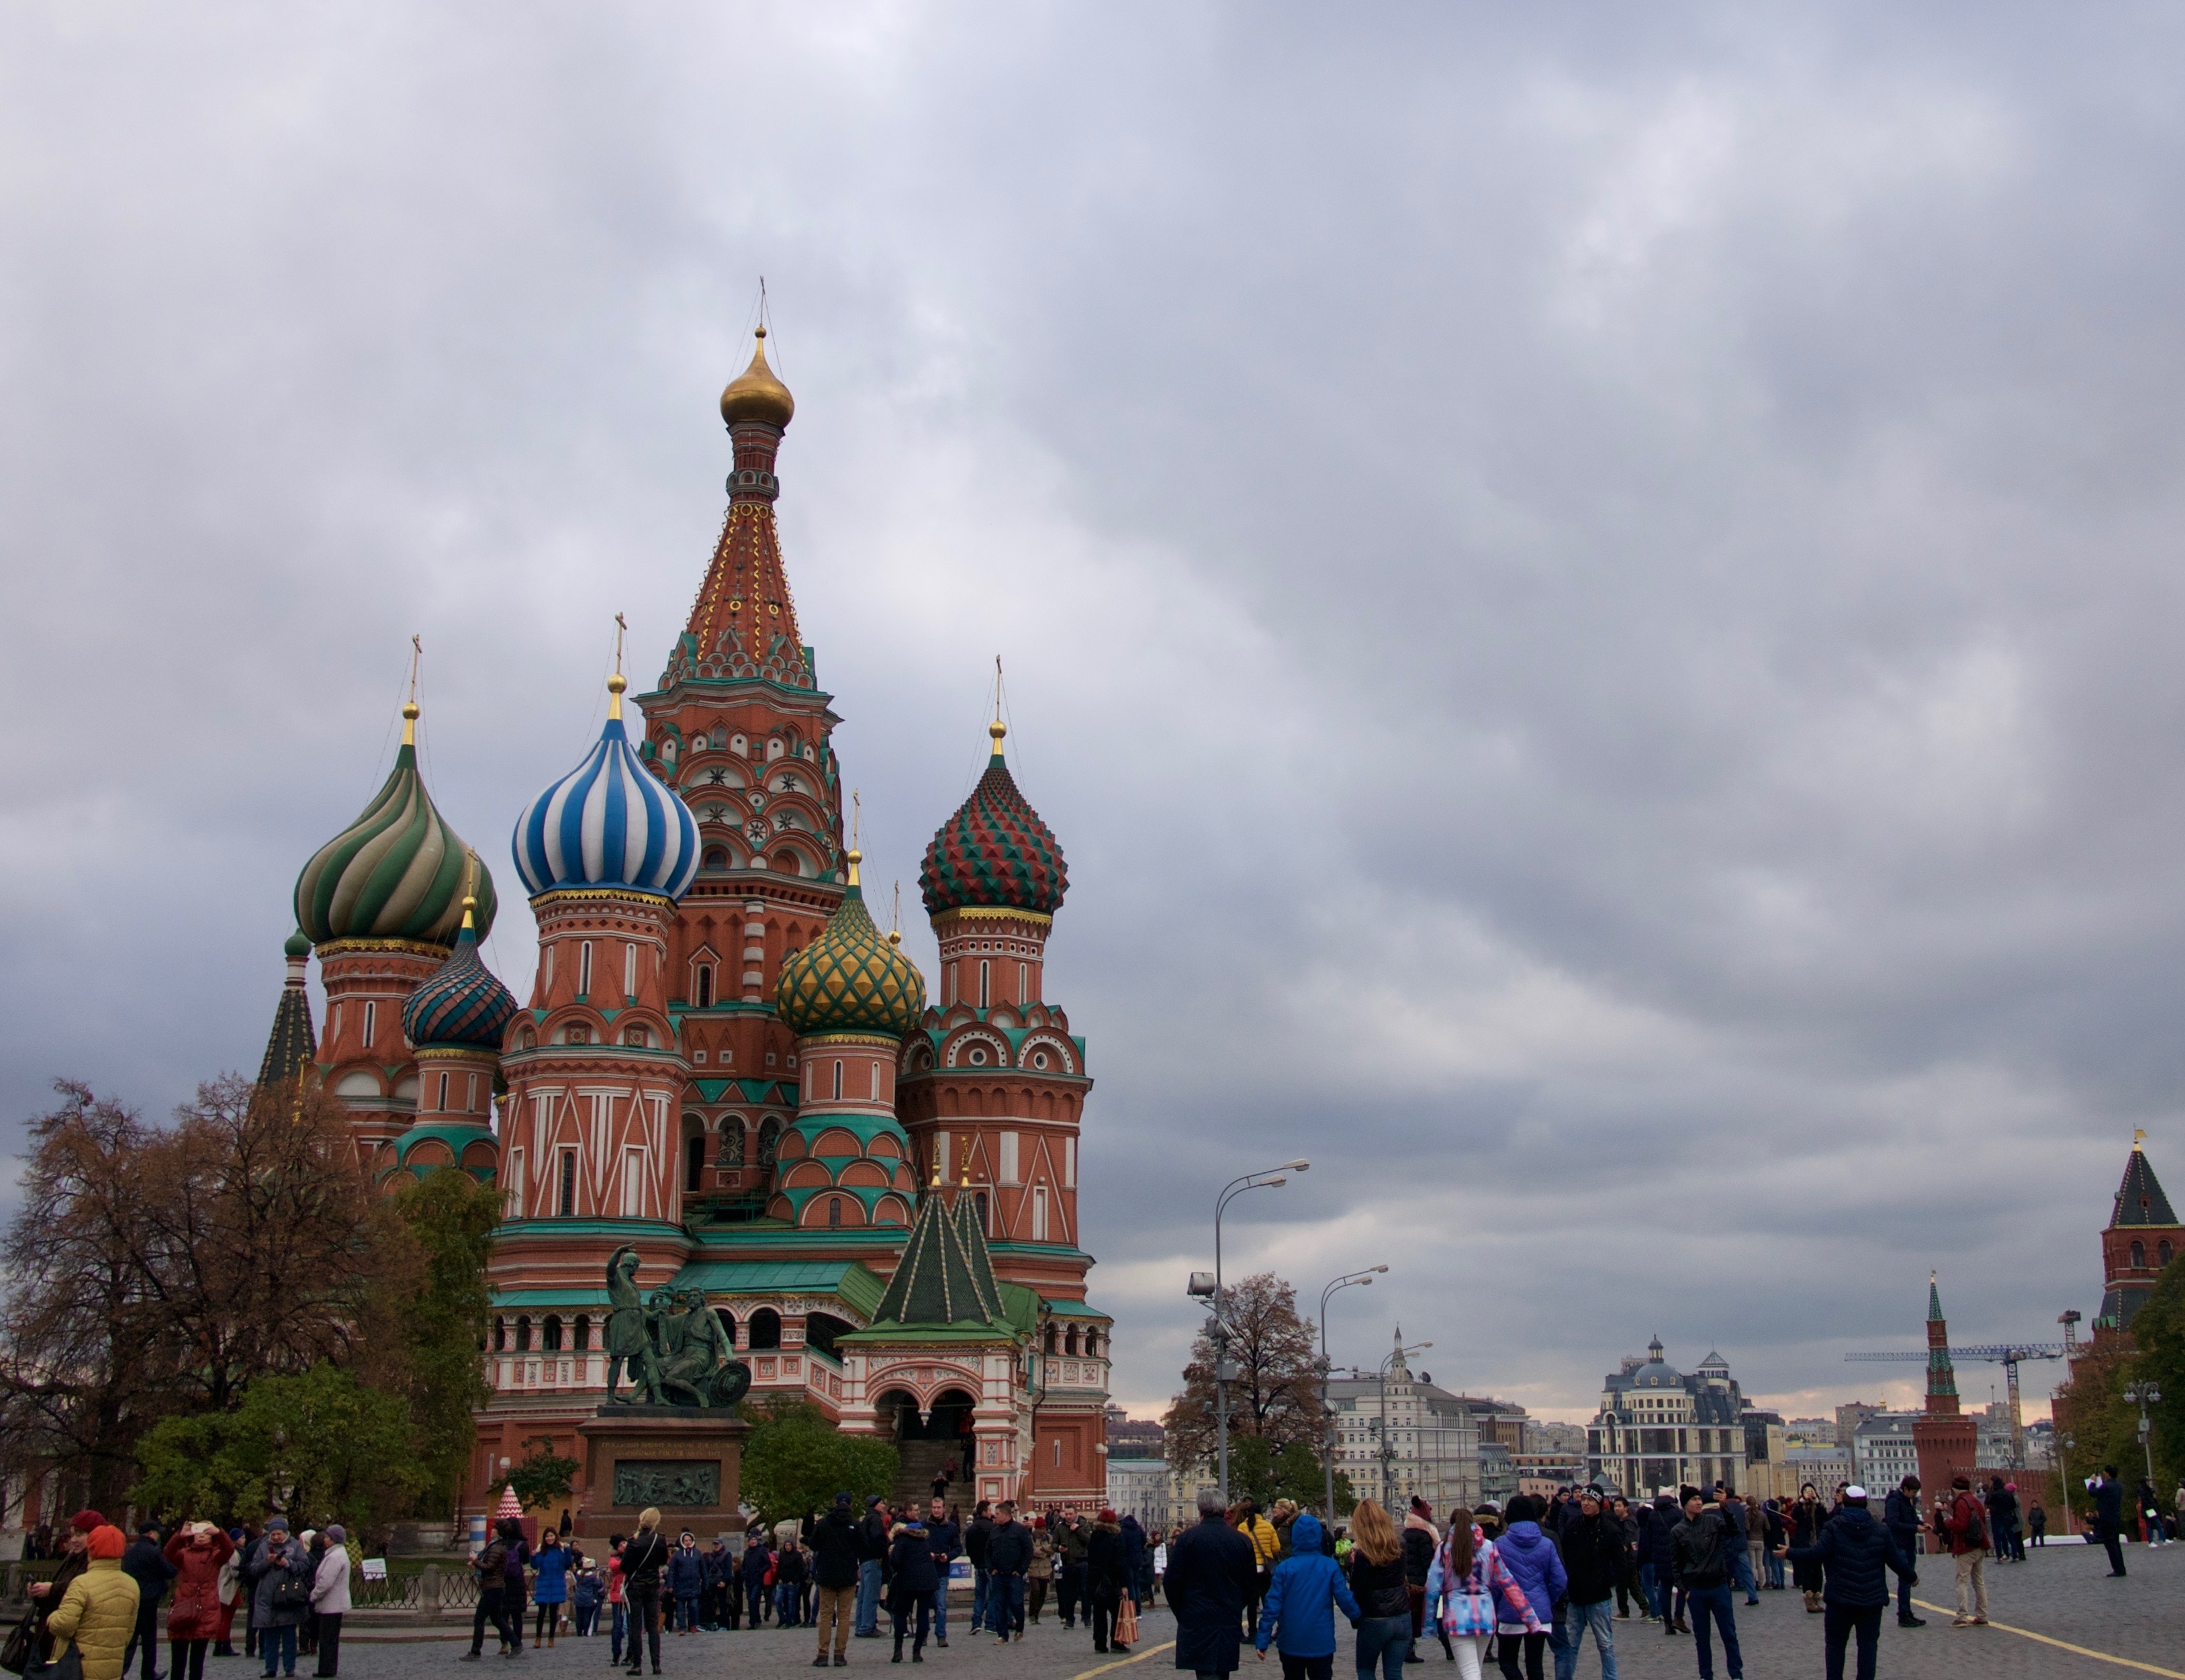
town, building, tower, landmark, church, cathedral, tourism, place of worship, temple, tours